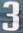
Number: 3